Patrianovism

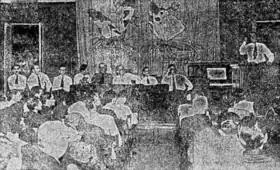
Integralist leader Gustavo Barroso seated with Patrianovists for the birthday of Pedro Henrique of Orléans-Braganza

In the first periods of the AIB, Plínio was tempted to blame the Patrianovists in any eventual ailment of Integralism, for not joining them. However, when the AIB became a movement of the masses, which was never possible for the AIPB, he gave it up. With such turntables, several Patrianovists decided to leave the ranks of the AIPB to join their ideological cousins.